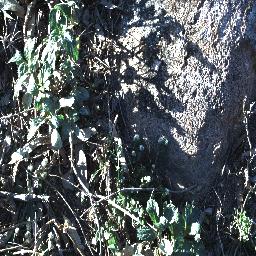
Label: snake_weed